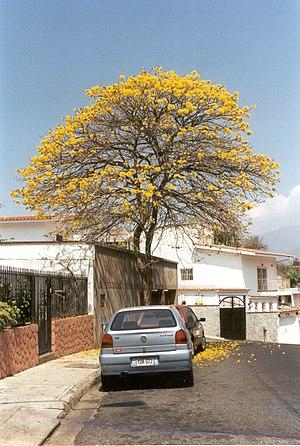
Handroanthus est un genre de plantes à fleurs de la famille des Bignoniaceae. Il se compose de 30 espèces d'arbres, connues en Amérique latine sous les noms communs poui, pau d'arco, ipê ou en Guyane ébène vert, ébène rose. Les grandes essences de bois sont parfois appelées lapacho ou guayacan, mais ces noms sont plus correctement appliqués aux espèces Handroanthus lapacho et Handroanthus guayacan, respectivement.
Handroanthus chrysanthus — localement appelé araguaney — est une espèce d'arbres à feuilles caduques de la famille des Bignoniaceae. originaire des régions intertropicales d'Amérique du Sud. Le 29 mai 1948, il a été déclaré arbre national du Venezuela.